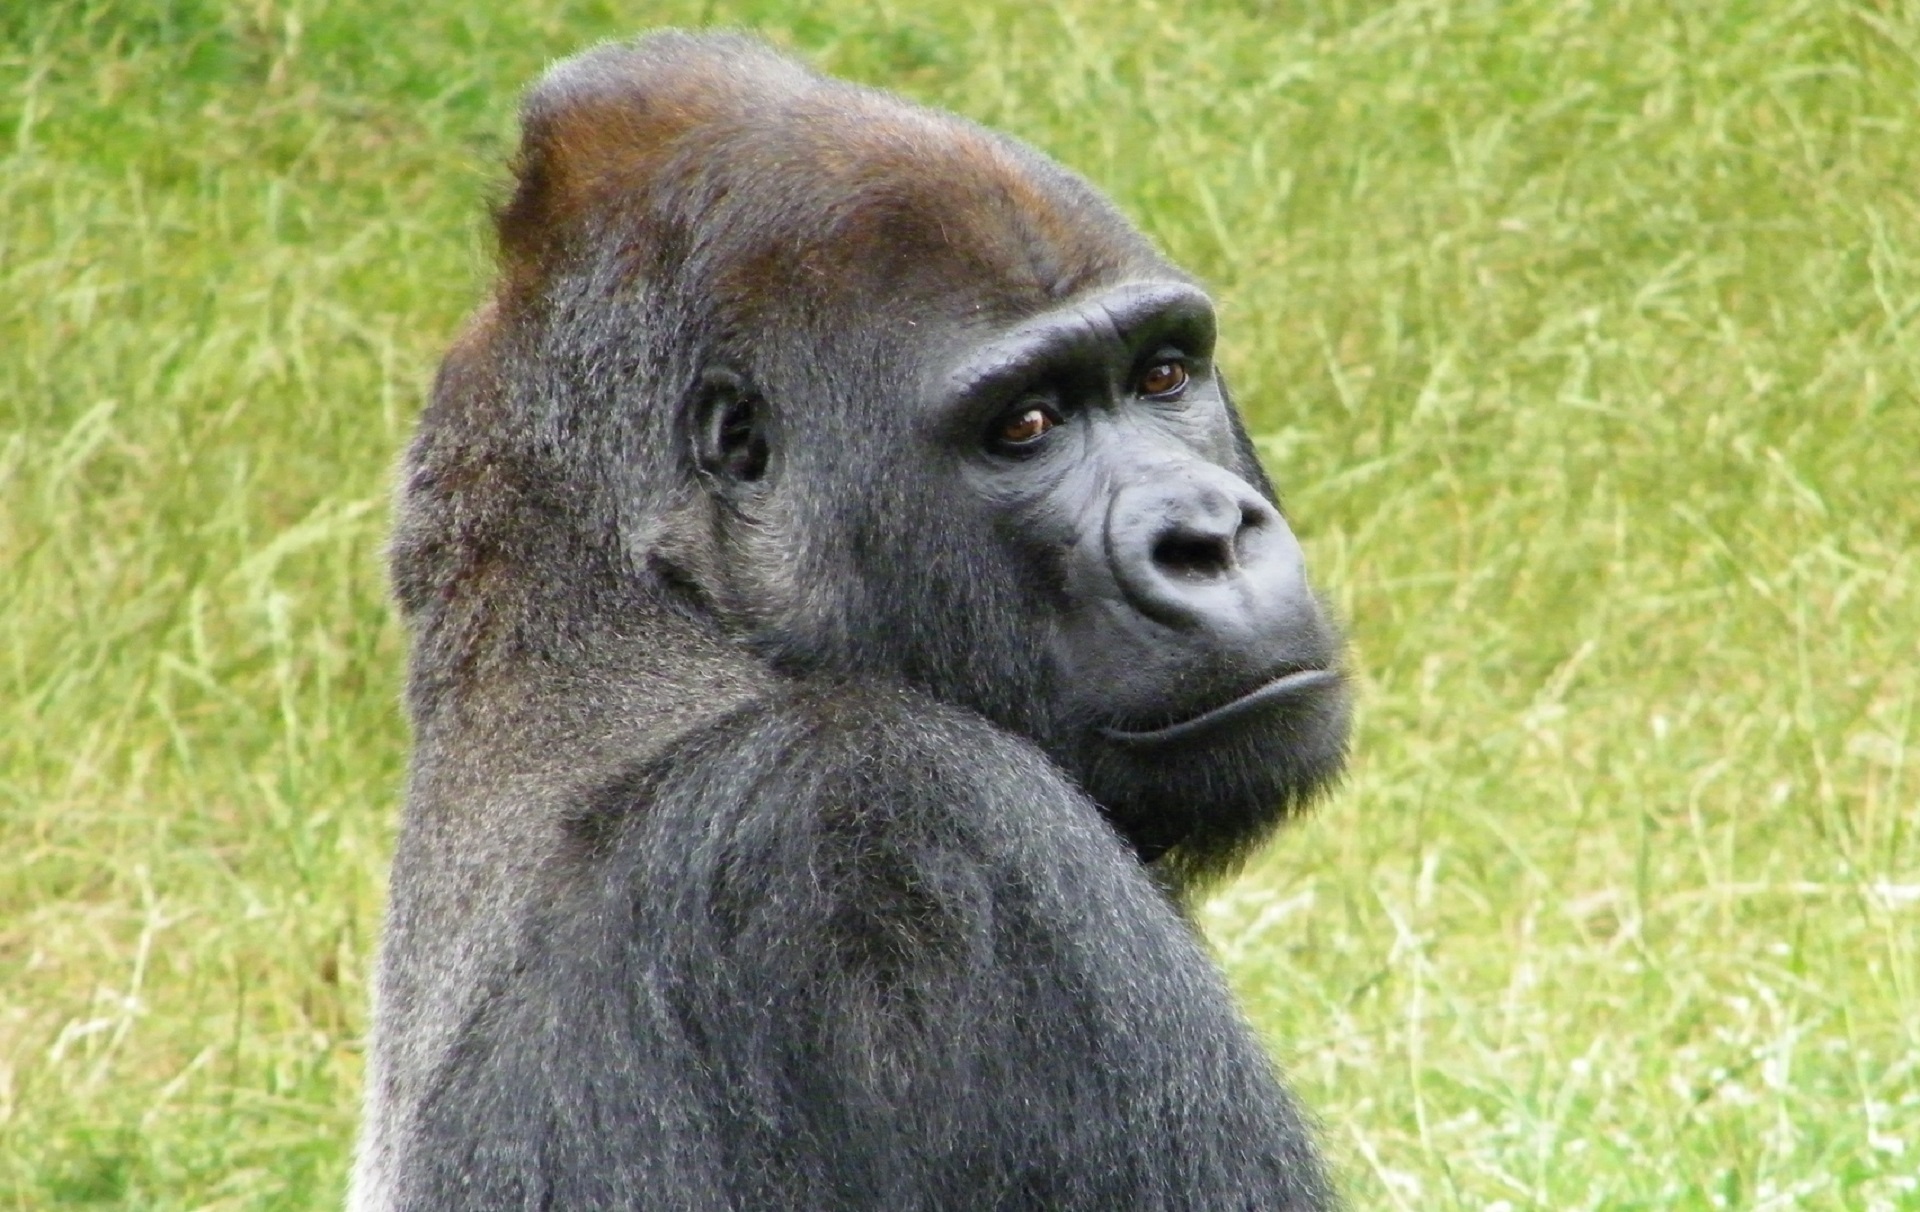
nature, looking, wildlife, wild, zoo, fur, portrait, sitting, mammal, black, fauna, primate, gorilla, ape, beast, vertebrate, huge, resting, powerful, western gorilla, great ape